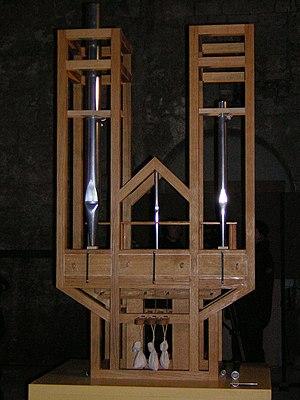
Organ²/ASLSP est une œuvre musicale de John Cage qui est le sujet d'une des performances musicales les plus lentes et les plus longues jamais entreprises. Originellement composée en 1987 pour orgue, elle est adaptée d'un travail antérieur, ASLSP 1985, dont une exécution typique au piano dure environ 20 à 70 minutes. En 1985, Cage choisit de ne pas préciser exactement à quelle lenteur l'œuvre devait être jouée.